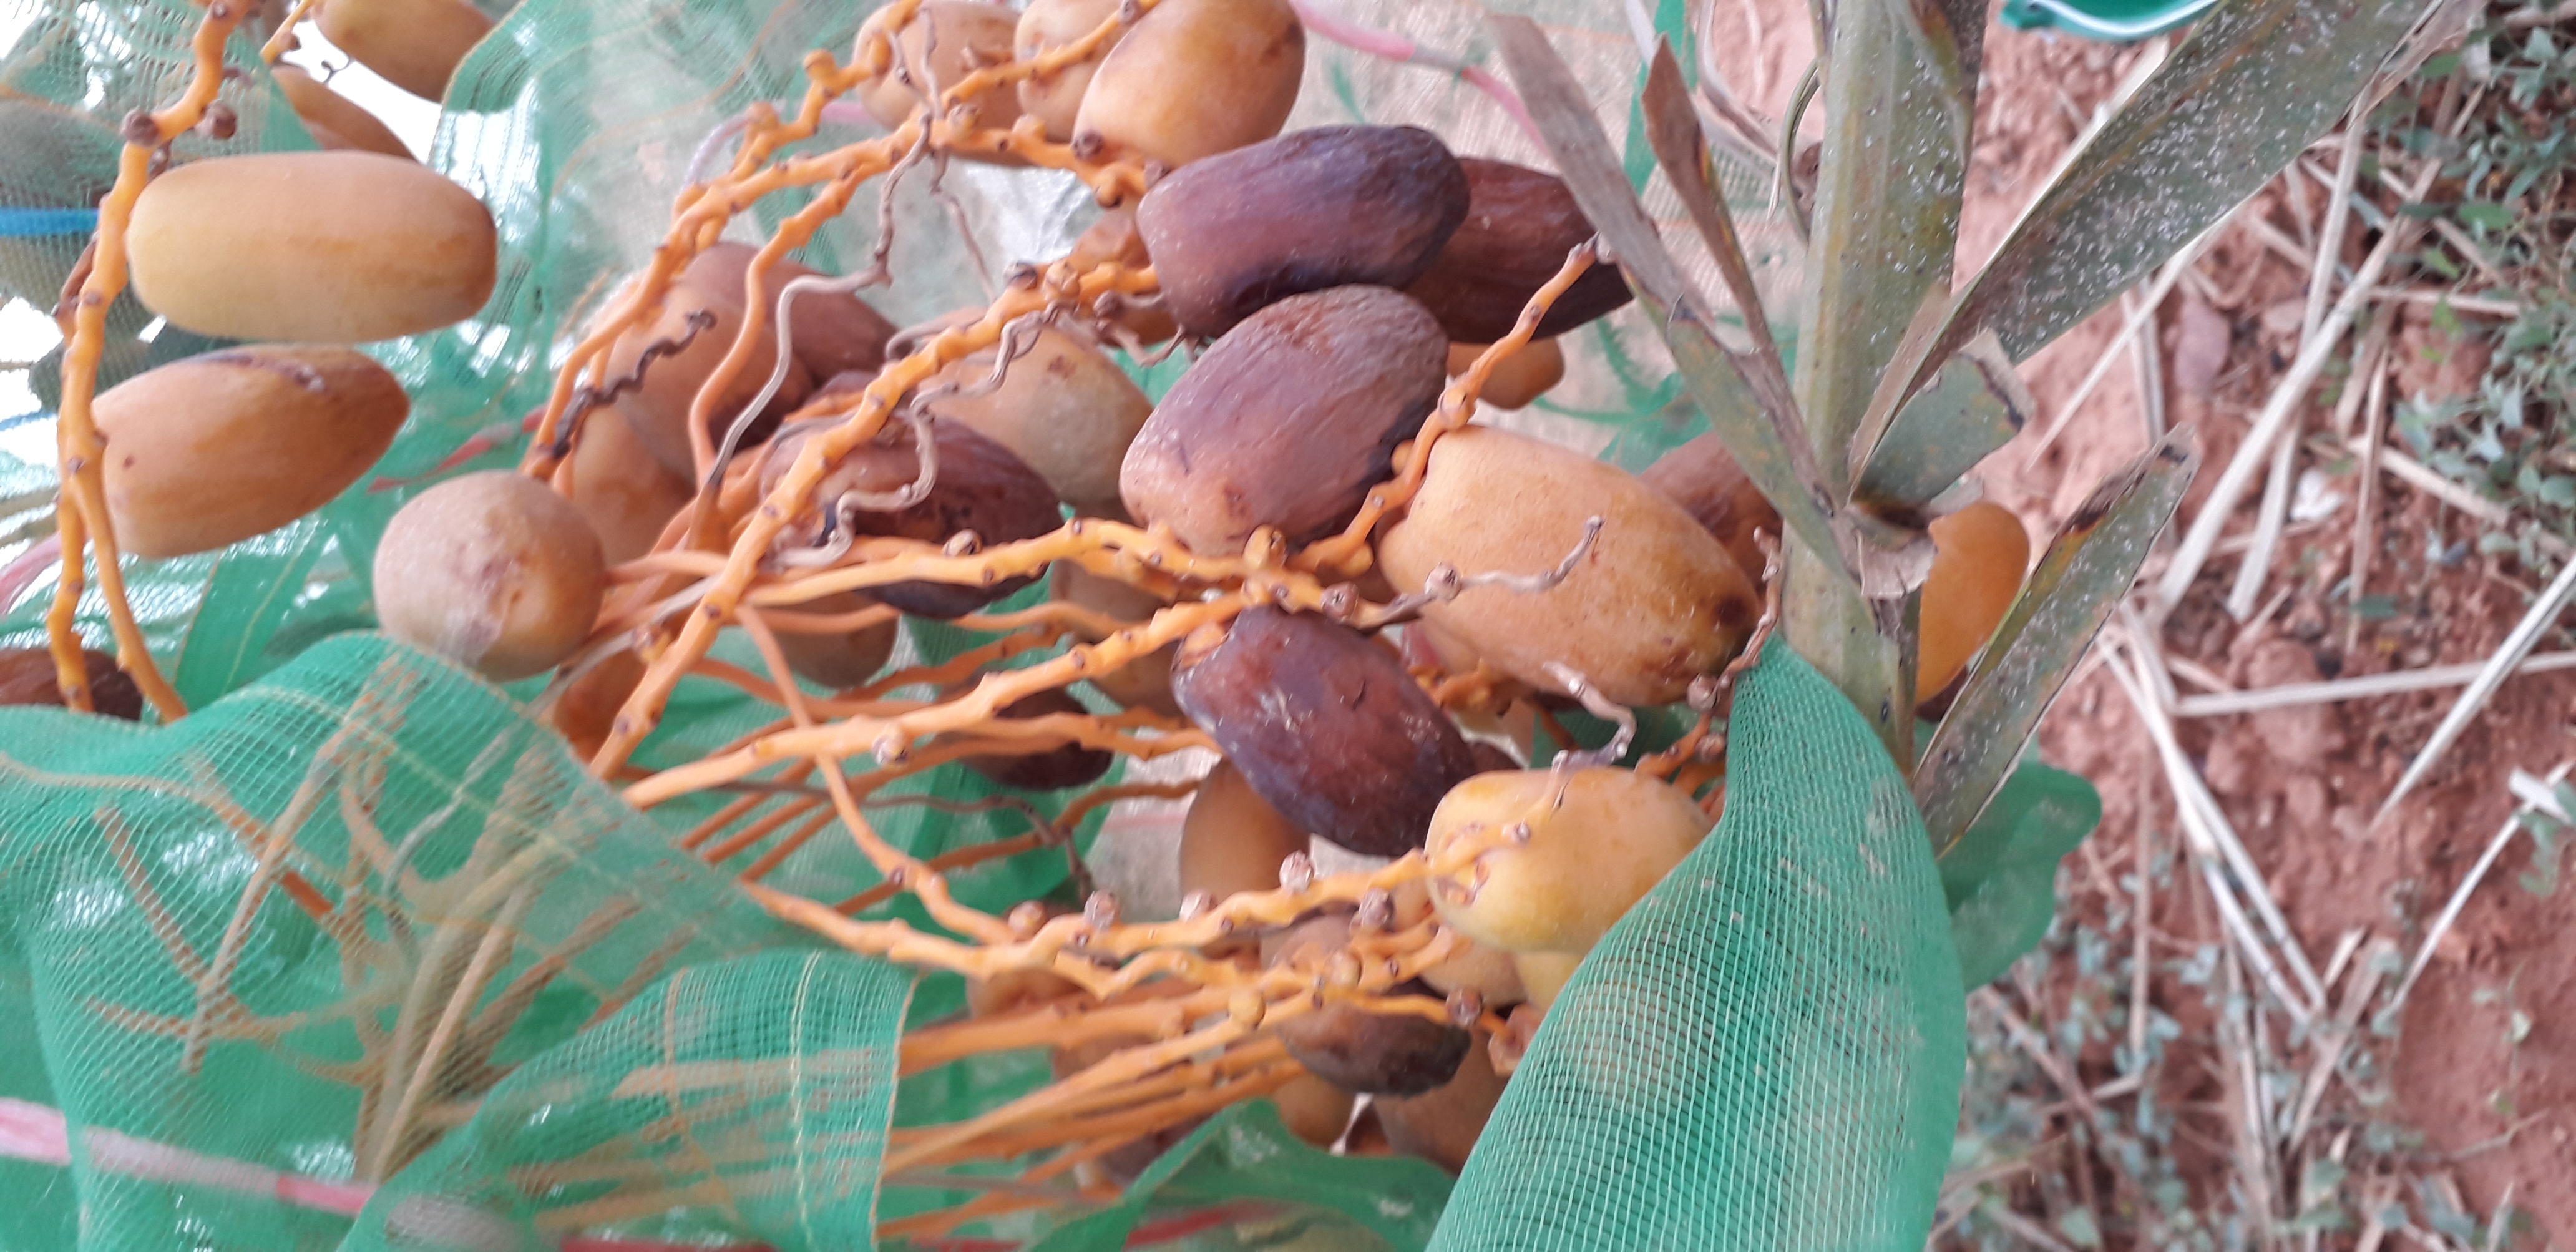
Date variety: Boumajhoul